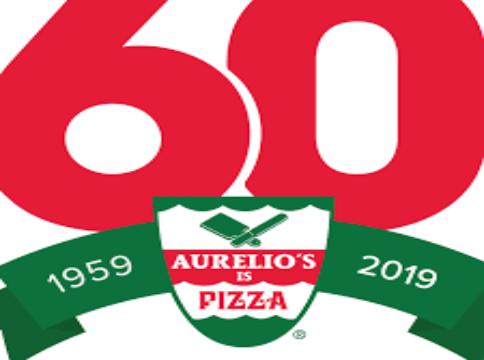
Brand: Aurelio's Pizza
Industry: Food